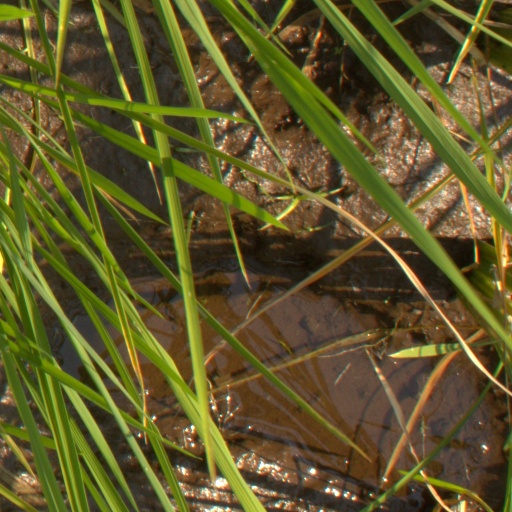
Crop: rice